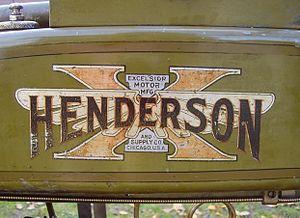
Henderson Motorcycle Company ou Henderson est un ancien fabricant de motos américain, fondé en 1911 à Détroit dans le Michigan, par les frères William et Thomas Henderson, fusionné en Excelsior-Henderson en 1917, en activité jusqu'en 1931. En 1998 les deux frères Henderson sont intronisés au Motorcycle Hall of Fame de Colombus dans l'Ohio.